Quiznation (American game show)

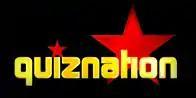
"Fun to watch, better to play!"

quiznation was a live interactive game show on GSN. The official host was Shandi Finnessey, with Angelle Tymon, Jessica York, Jeff Thisted (and Mel Peachey before April) filling in. Featured in the two-hour program were interactive games where the viewers could win cash prizes. The show aired from 12 midnight - 2 a.m. Eastern every Wednesday night through Saturday night (technically early Thursday through early Sunday morning in the Eastern Time zone). The program was nearly identical to the original "PlayMania."